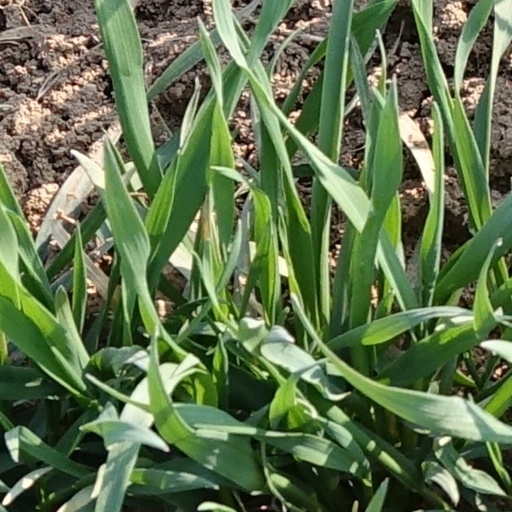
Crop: wheat